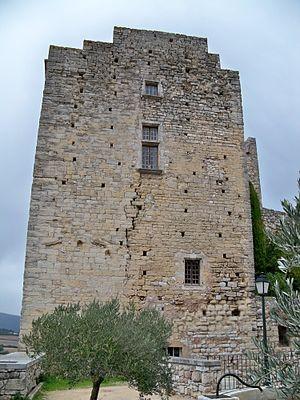
Chateau de Caseneuve, Vaucluse, France
Caseneuve est une commune française, située dans le département de Vaucluse en région Provence-Alpes-Côte d'Azur.